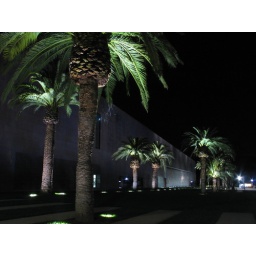
outside the new home of modern art collections in golden gate park - san francisco, ca.